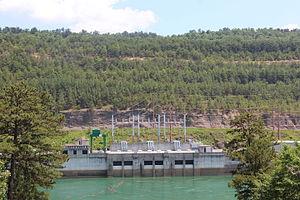
L'hydroélectricité aux États-Unis se situe en 2019 au 4ᵉ rang mondial en termes de production avec 6,4 % de la production mondiale, derrière la Chine, le Canada et le Brésil. Sa puissance installée la situe au 3ᵉ rang avec 7,9 % du total mondial en 2019, derrière la Chine et le Brésil. La puissance de ses centrales de pompage-turbinage se situe au 3ᵉ rang avec 14,5 % du total mondial, derrière la Chine et le Japon.